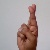
The image shows a hand gesture representing the letter 'R' in Indian Sign Language.